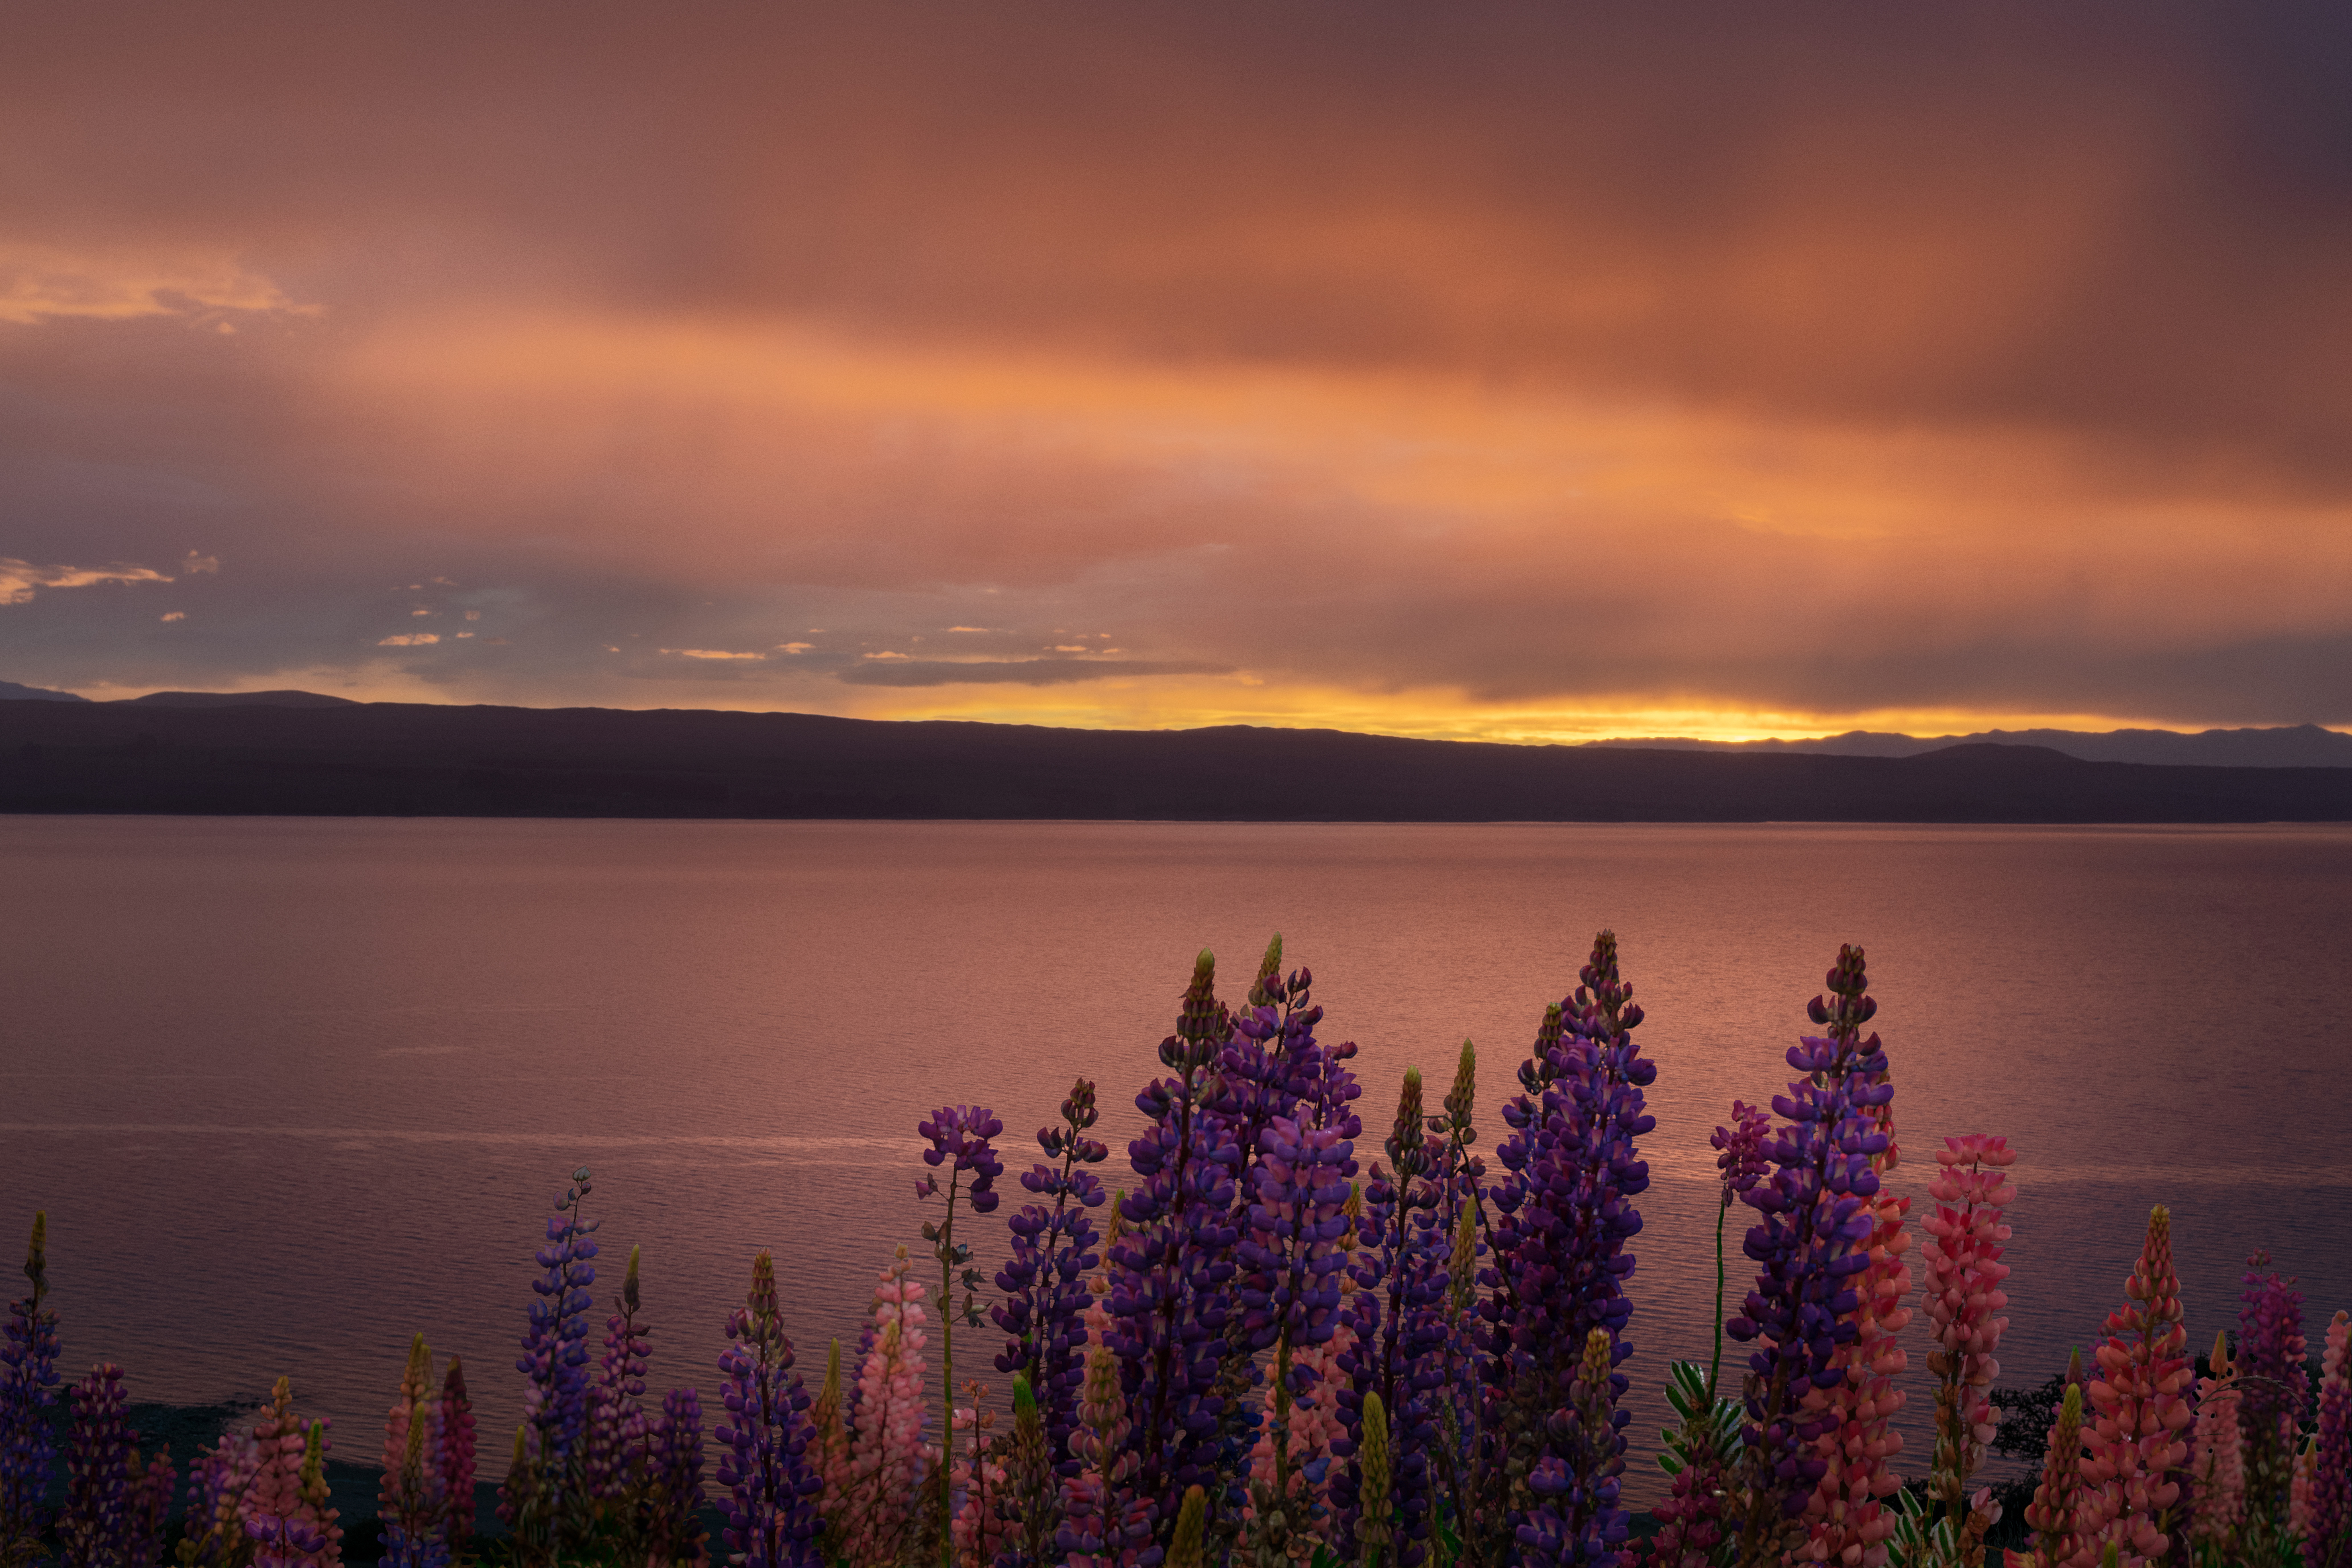
lupines, flowers, morning, sun, water, lake, new zealand, landscape, sunrise, sky, nature, atmospheric phenomenon, cloud, wilderness, loch, sound, reflection, tree, evening, sunset, horizon, dawn, reservoir, mountain, dusk, national park, plant, sea, fell, afterglow, night, inlet, meteorological phenomenon, wildflower, hill, forest